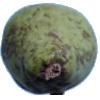
Label: Pear Stone 1